HaMerotz LaMillion 6

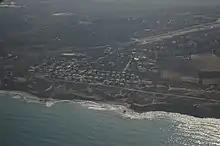
The sea cliffs of Tzukei Yam overlooking the Mediterranean Sea were the Starting Line for the sixth season of "HaMerotz LaMillion".

Unlike the previous two seasons, which featured 14 teams split into two groups of seven teams and eliminated one team per group at the end of the first leg, this season's first leg returned to a single leg format.